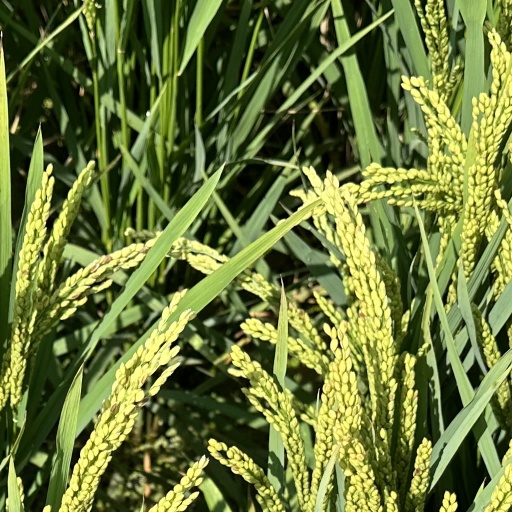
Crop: rice